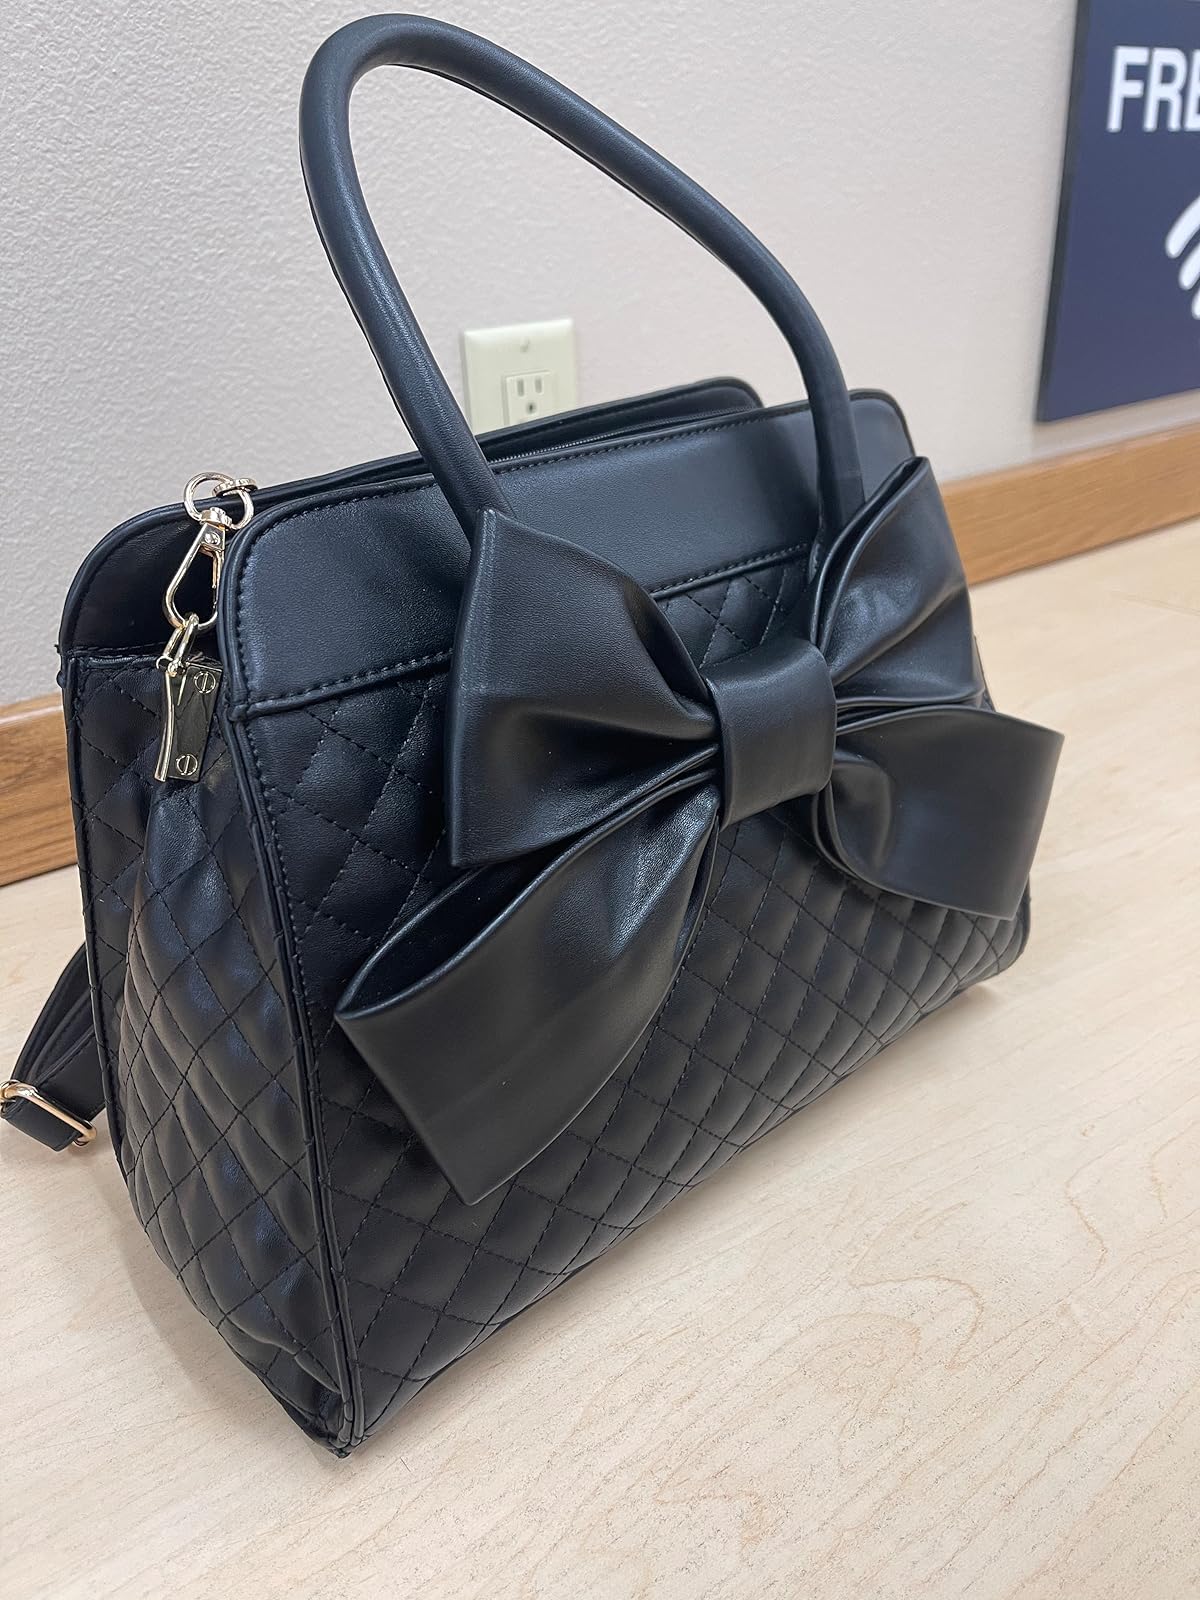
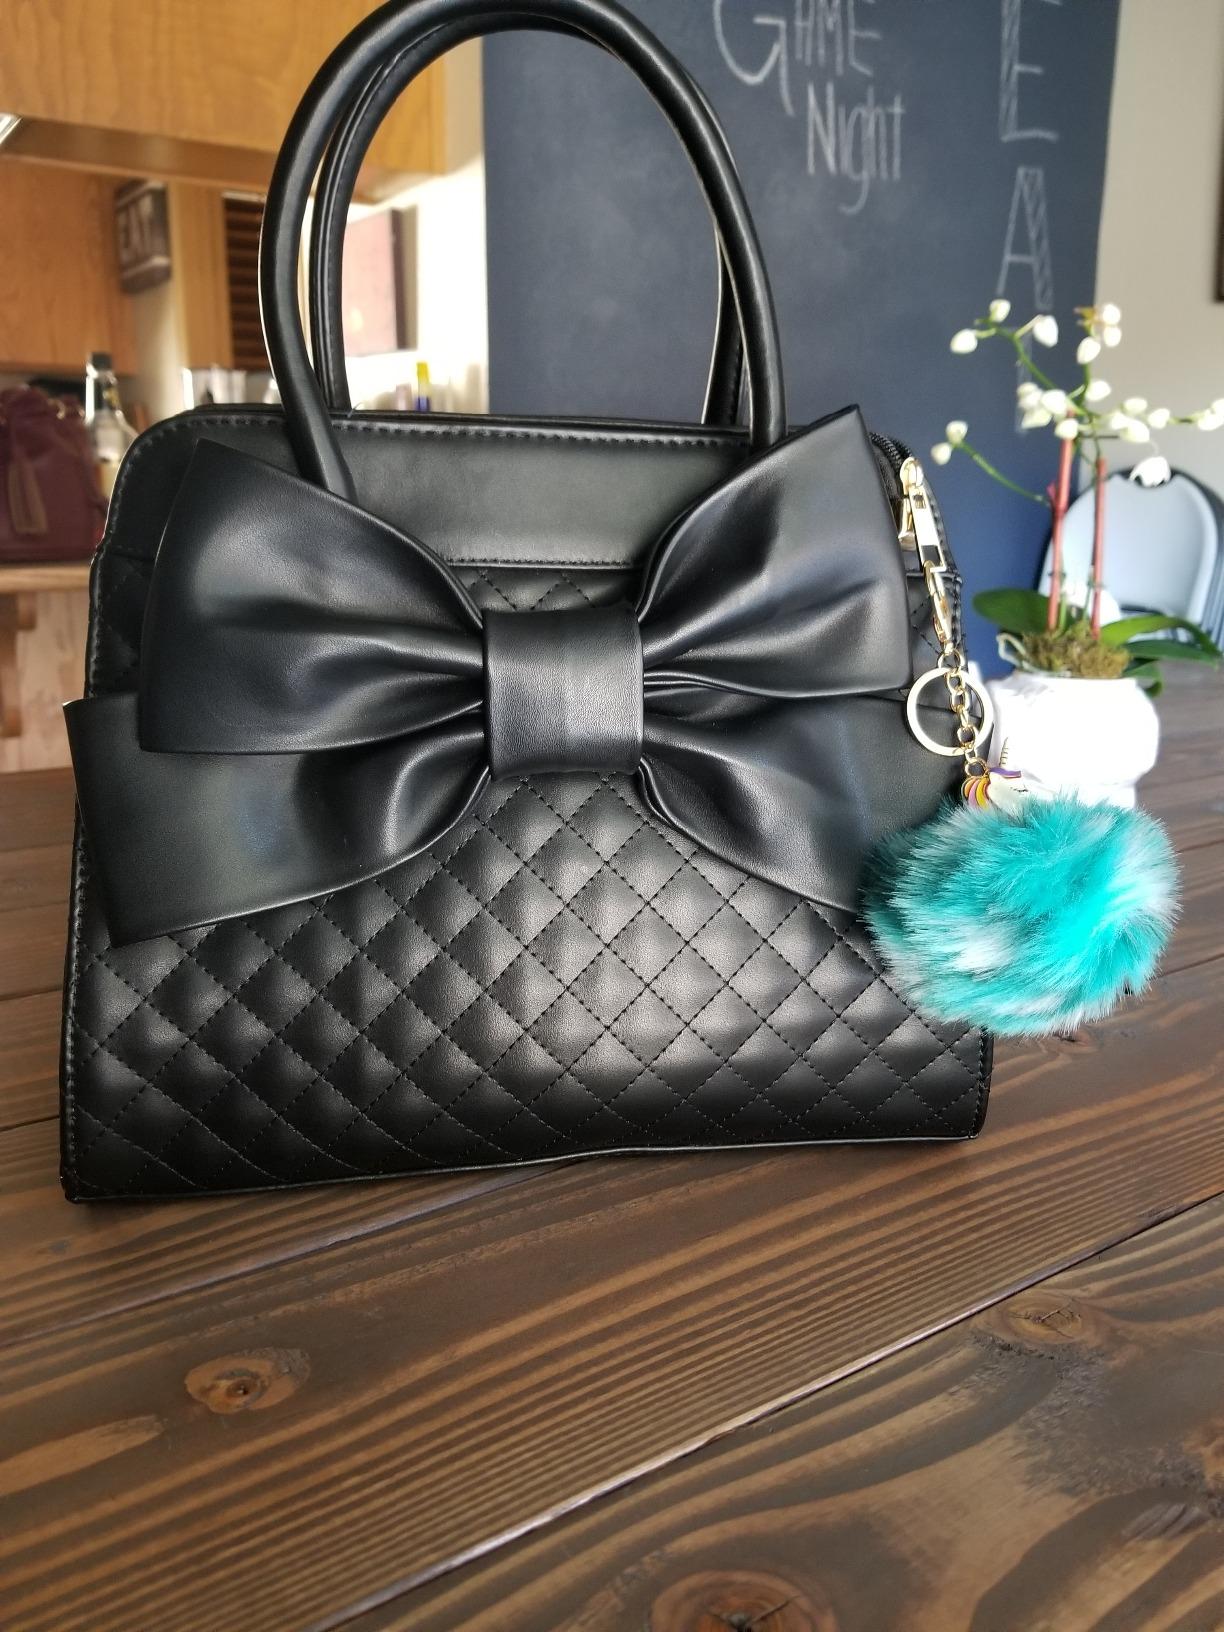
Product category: accessories_handbag
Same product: yes